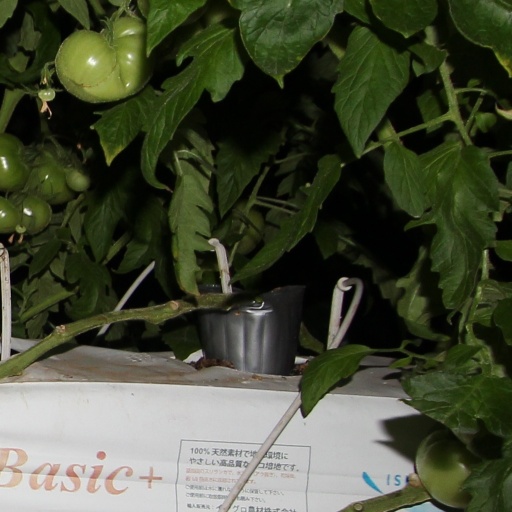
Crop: tomato